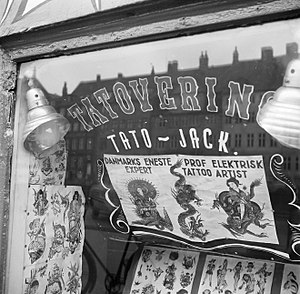
Tatovering / Stilarter / Old School
Udstillingsvinduet has den danske tatovør Tato-Jack i Nyhavn i 1954
Tatovering er en permanent tegning, der udføres ved at stikke farvepigment ind i hudlaget. Tatoveringer praktiseres på mennesker og dyr, hvor formålet for menneskers vedkommende er en kropsmodifikation eller kropsudsmykning, hvorimod tatovering på dyr typisk benyttes som identifikation.